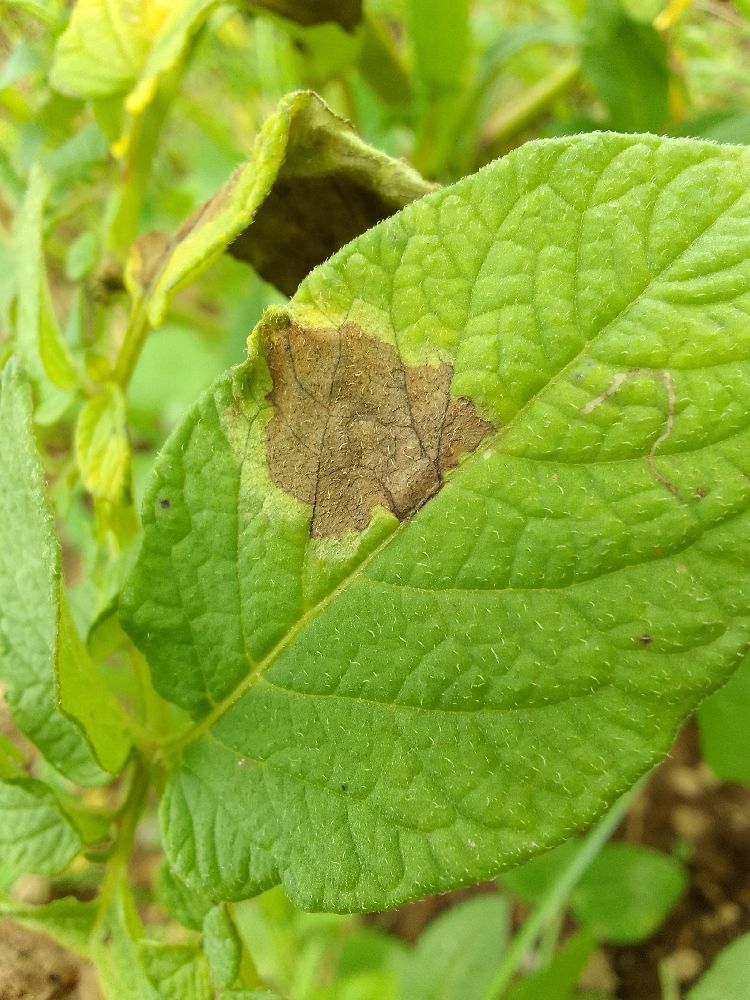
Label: Late blight